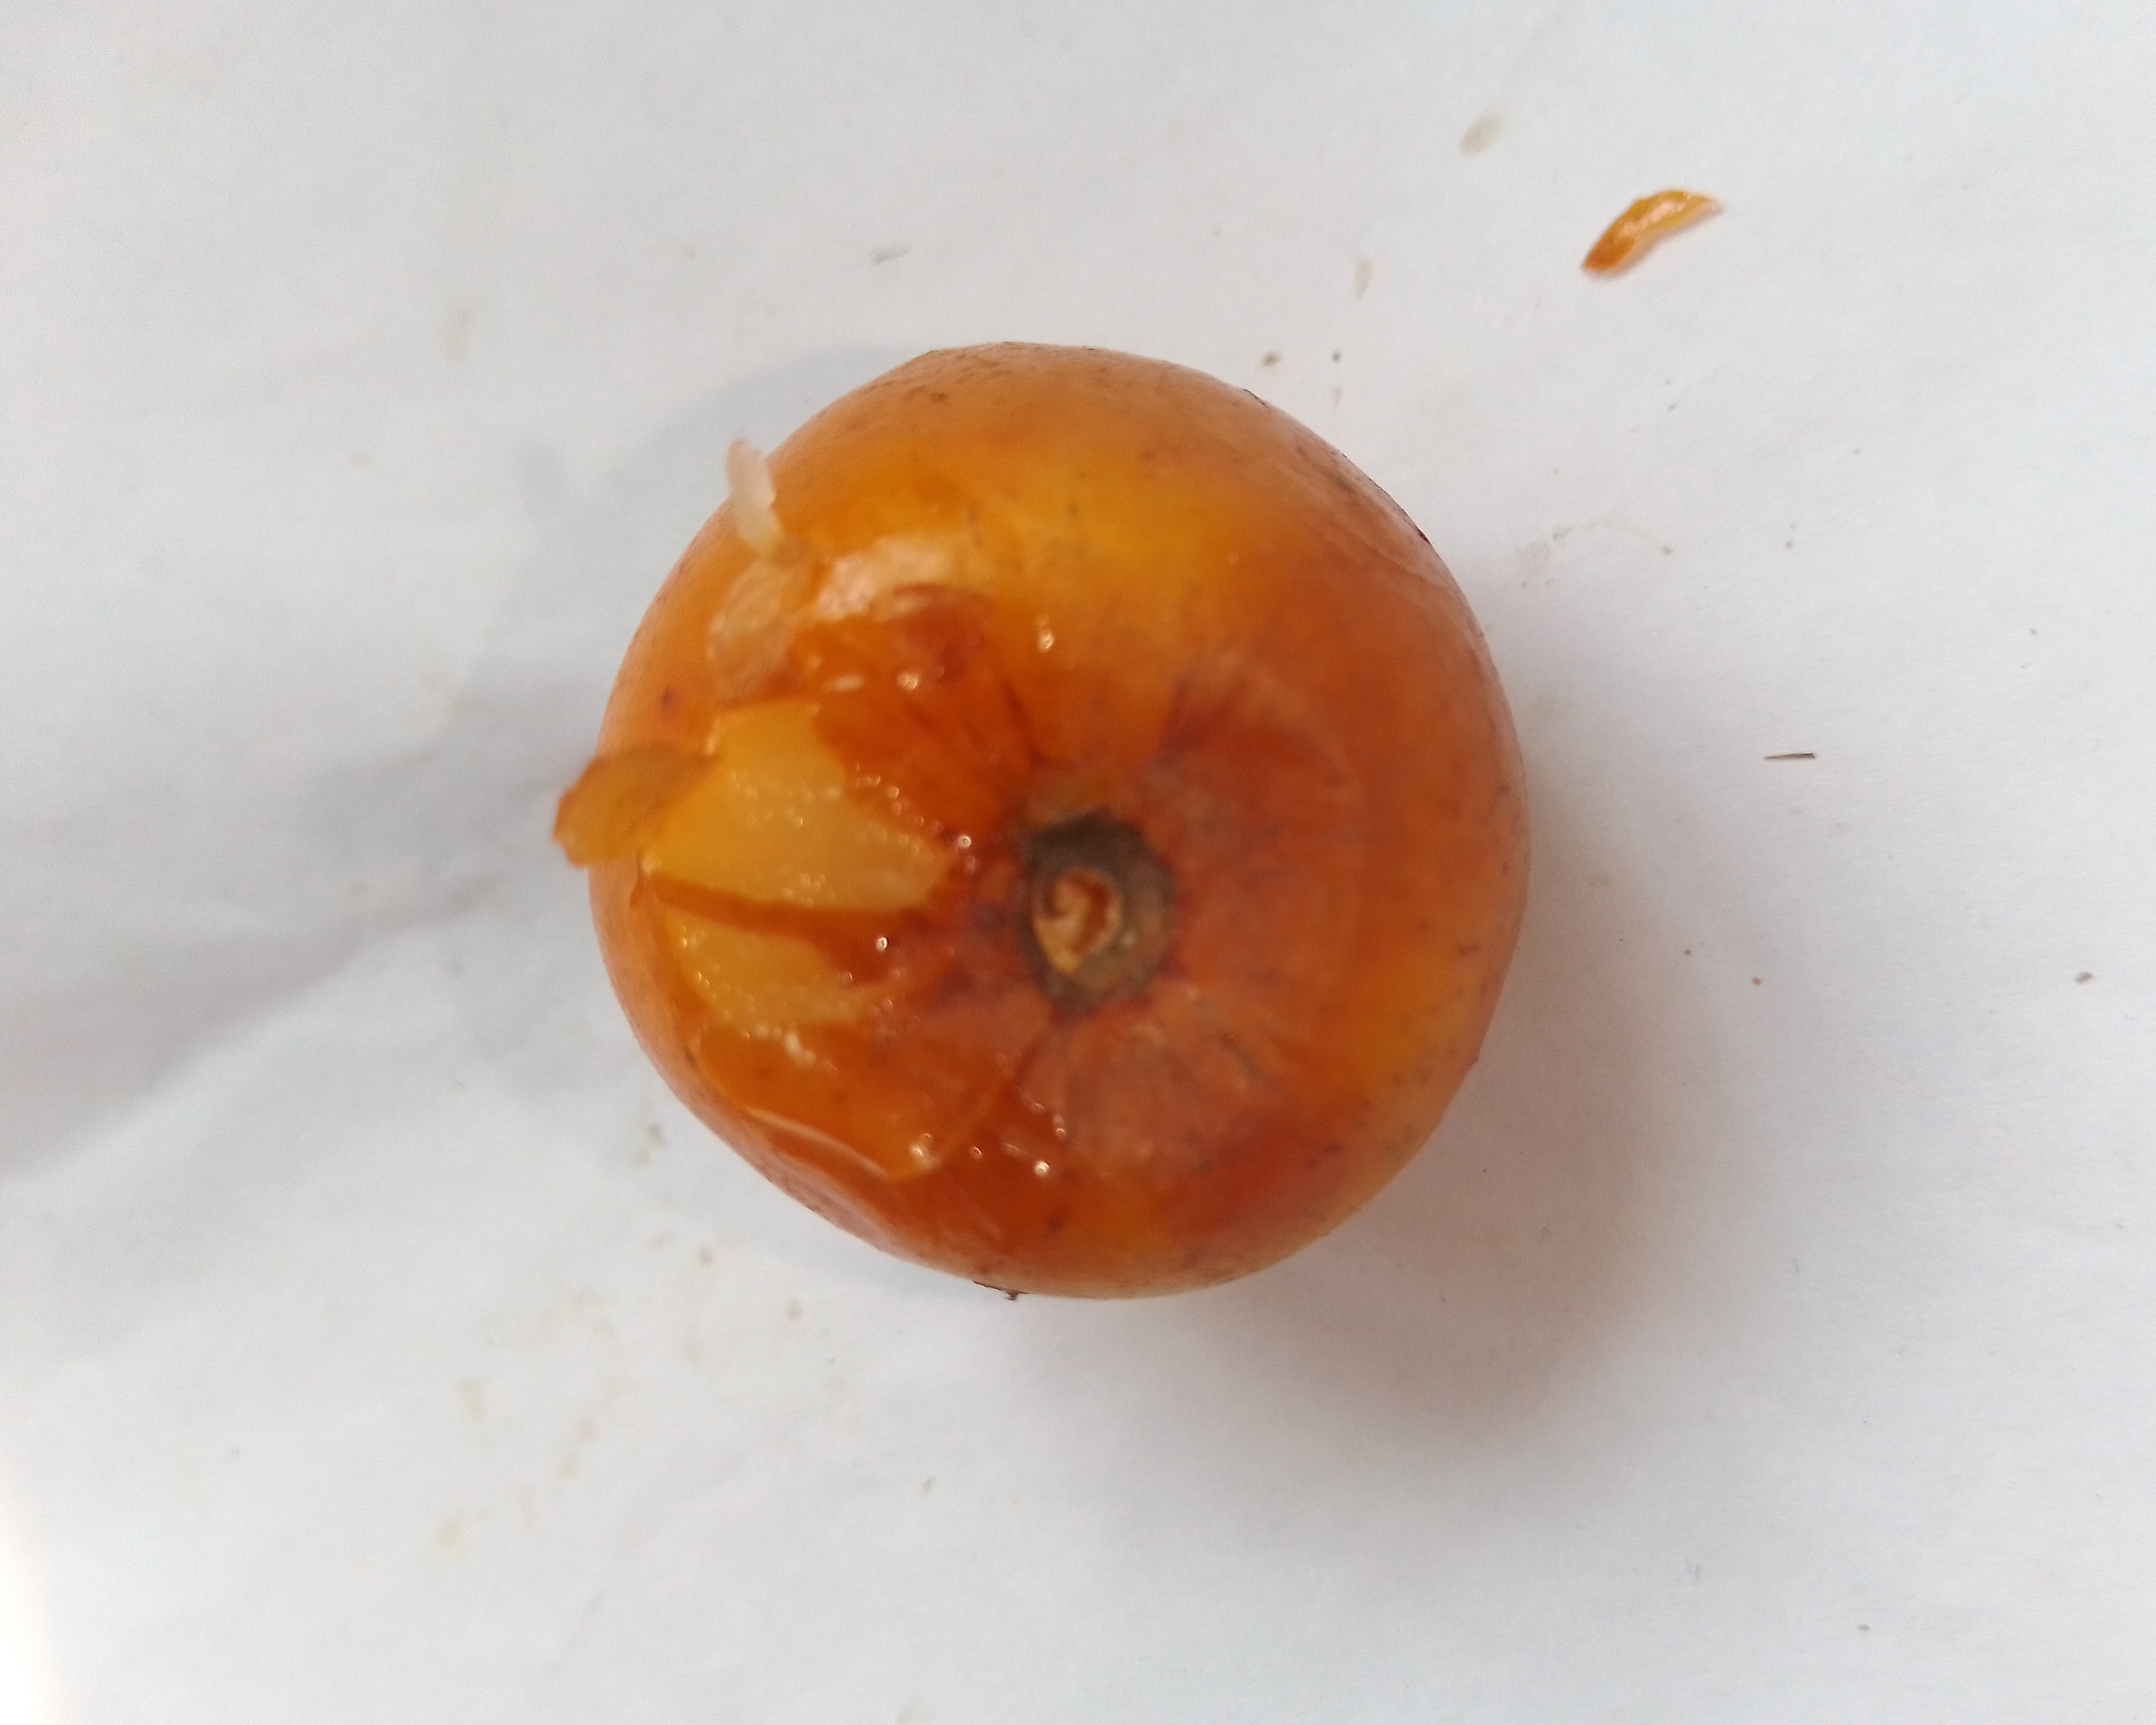
Fruit: jujube
Condition: rotten